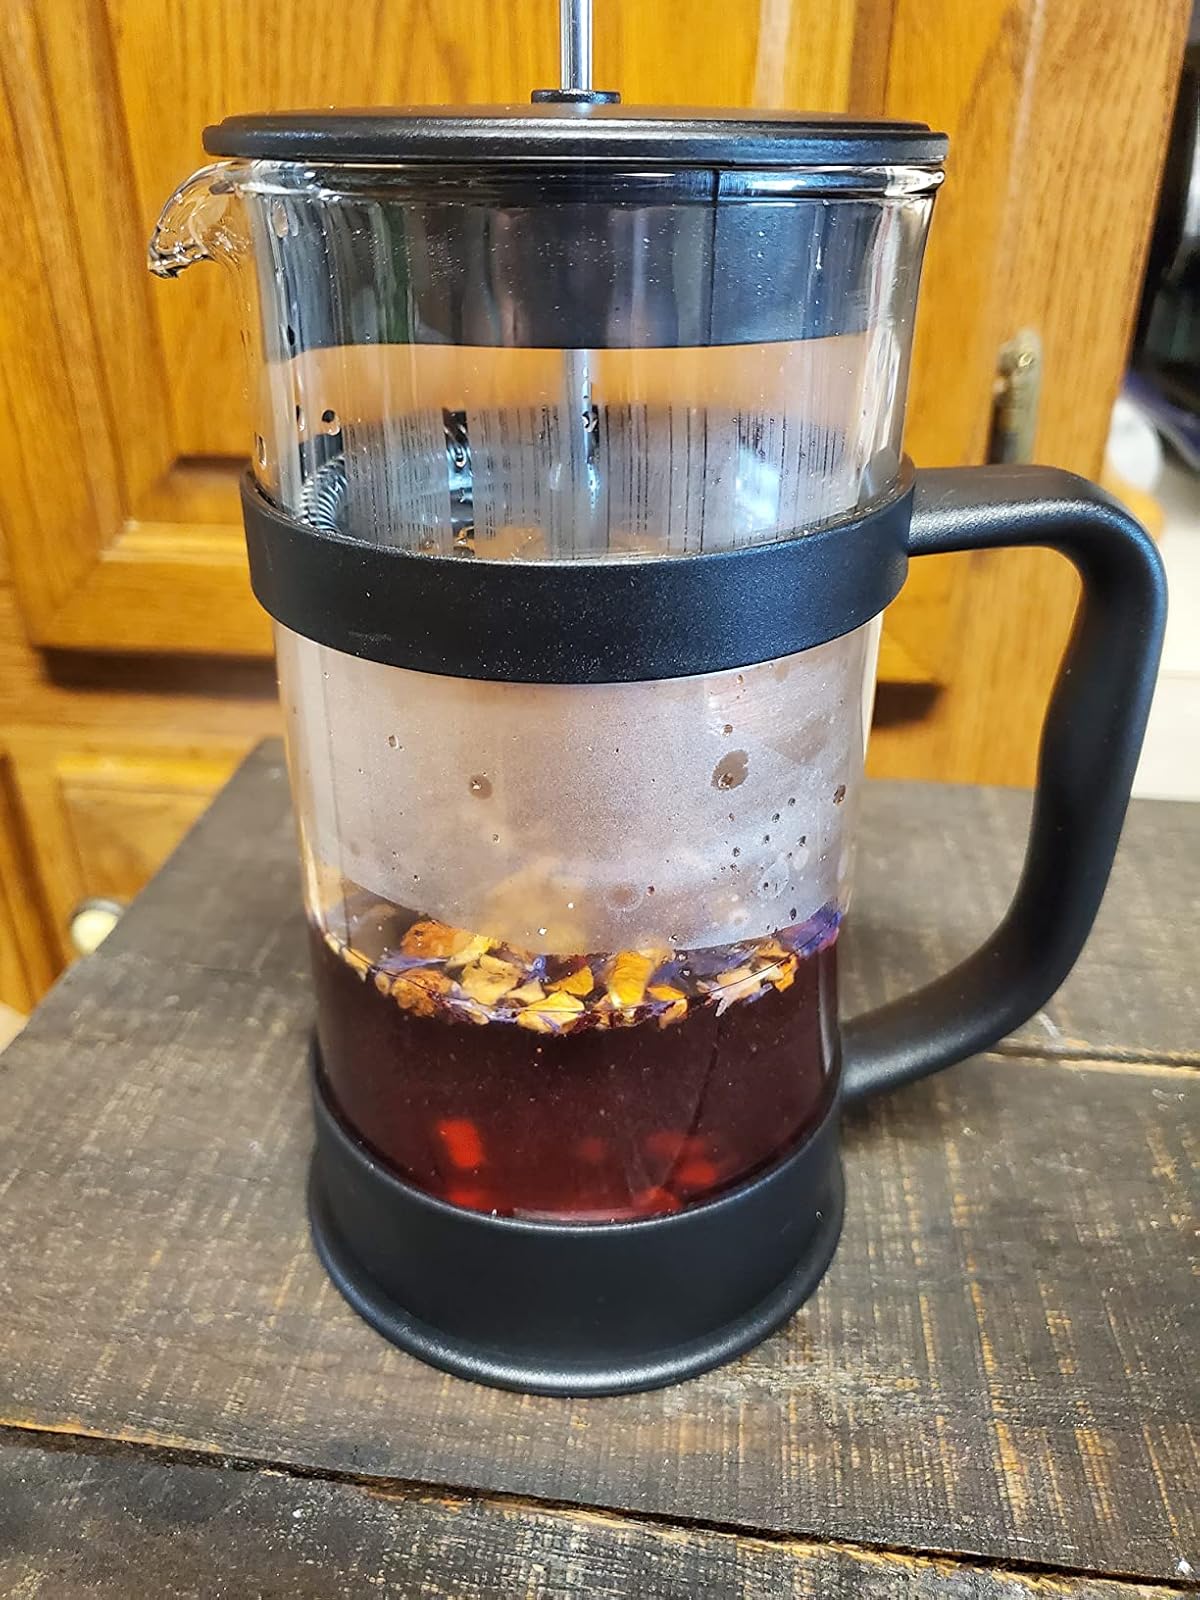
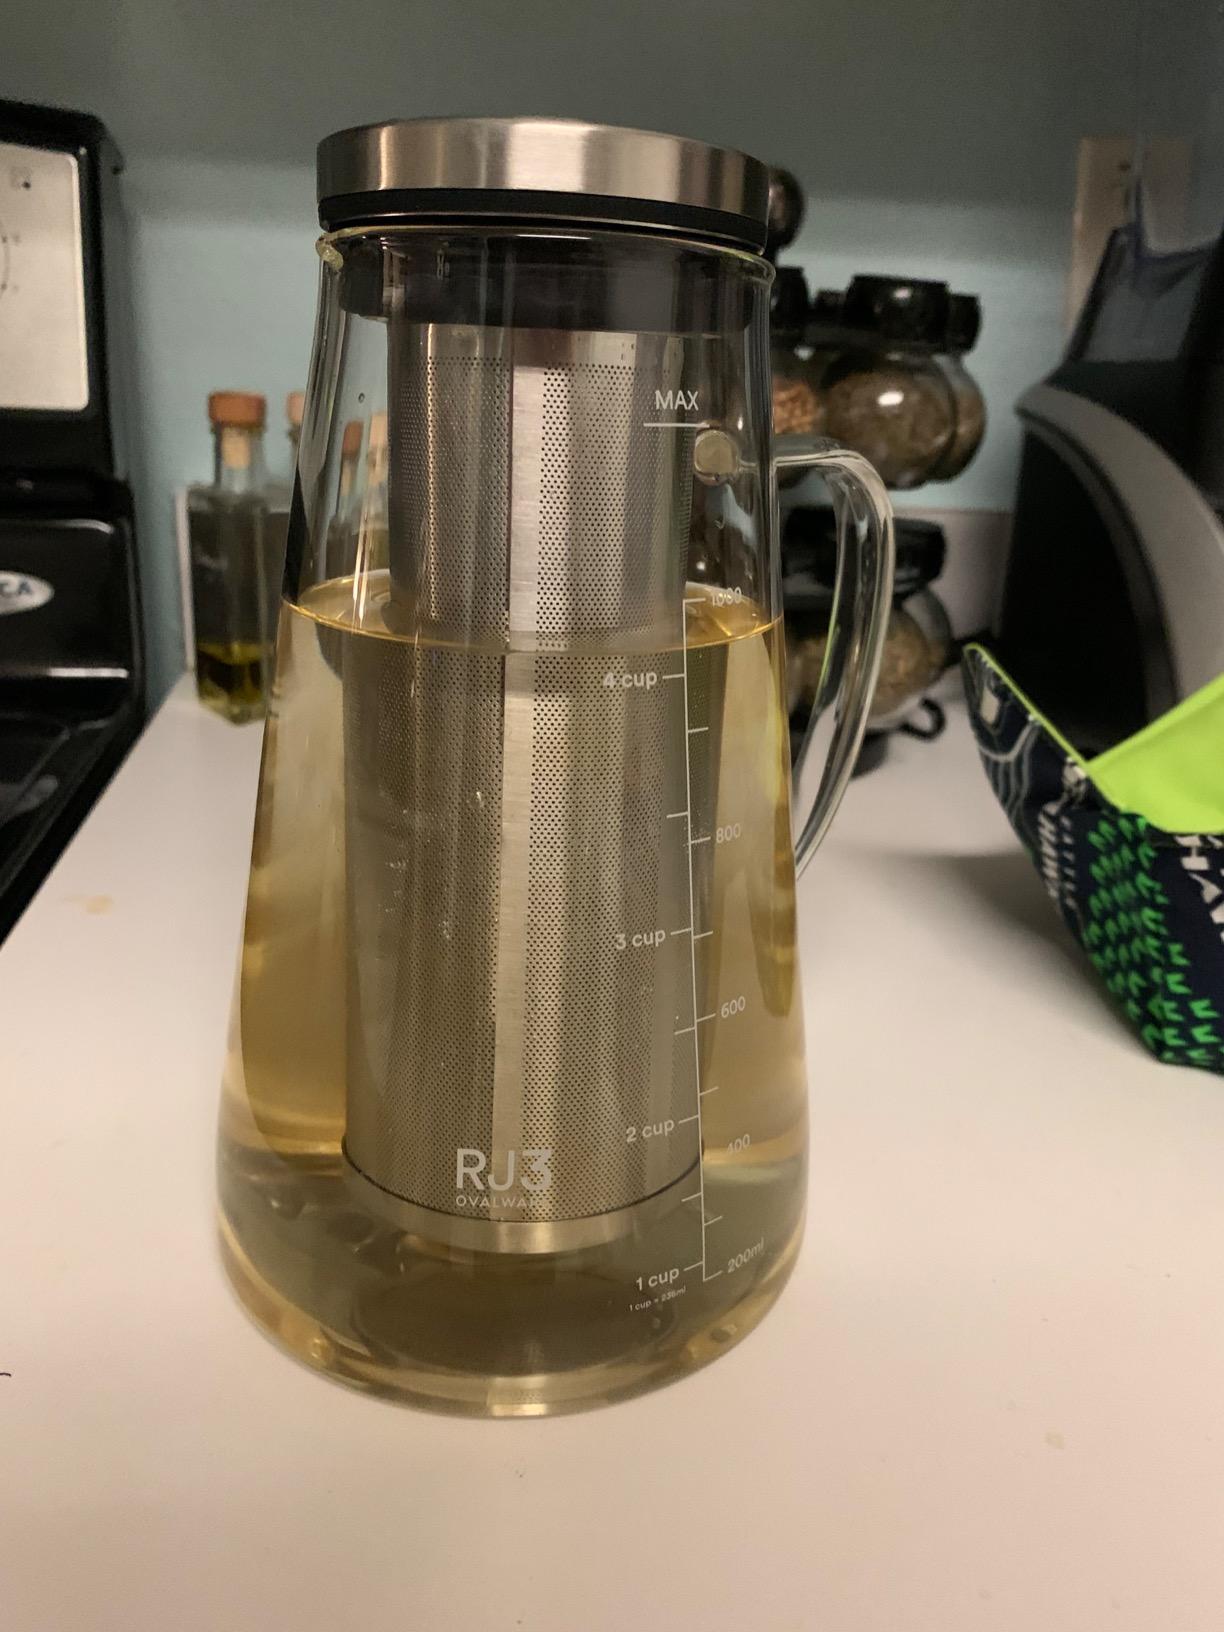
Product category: items_tea
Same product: no